Charles Stewart, 7th Earl of Traquair

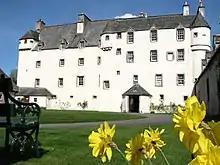
Traquair House

He was born at Traquair House near Peebles in August 1744, the only son of John Stewart, 6th Earl of Traquair. In 1779, following the death of his father, he inherited Traquair House and became the 7th Earl of Traquair.